Auxey-Duresses wine

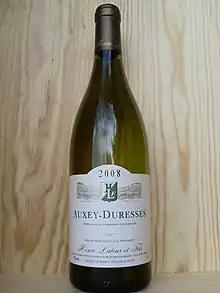
A bottle of white Auxey-Duresses from the producer Domaine Herni Latour.

Auxey-Duresses wine is produced in the commune of Auxey-Duresses in Côte de Beaune of Burgundy. The "Appellation d'origine contrôlée" (AOC) Auxey-Duresses may be used for red and white wine with respectively Pinot noir and Chardonnay as the main grape variety. The production consists of around two-thirds red wine, and one-third white wine. There are no Grand Cru vineyards within Auxey-Duresses. The AOC Auxey-Duresses was created in 1970. Before the introduction of the appellation system in the 1930s, wines from this village were probably sold under the names of the more famous neighbors Volnay and Meursault. Later, the wines have been sold as Côte de Beaune-Villages, but it has progressively become more common to actually use the Auxey-Duresses AOC for the wines.